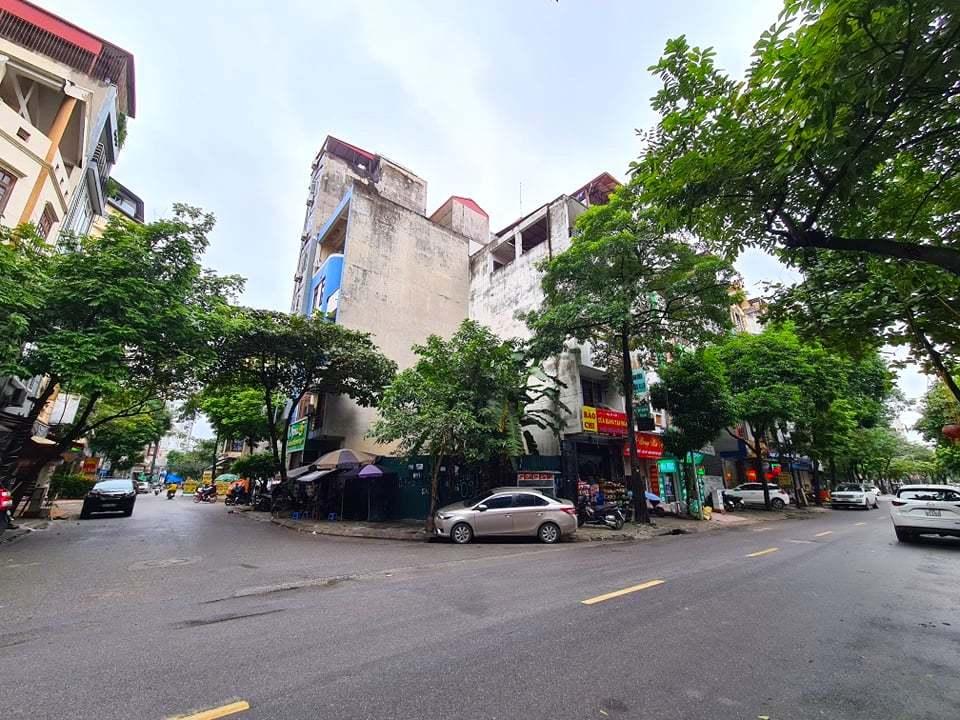
ở bên đường có sự xuất hiện của nhiều cây xanh